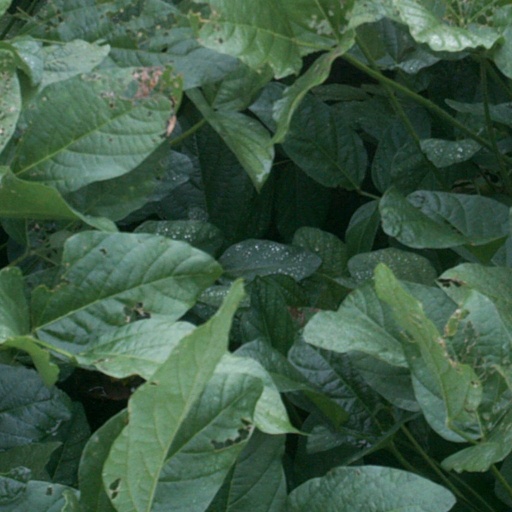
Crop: soybean